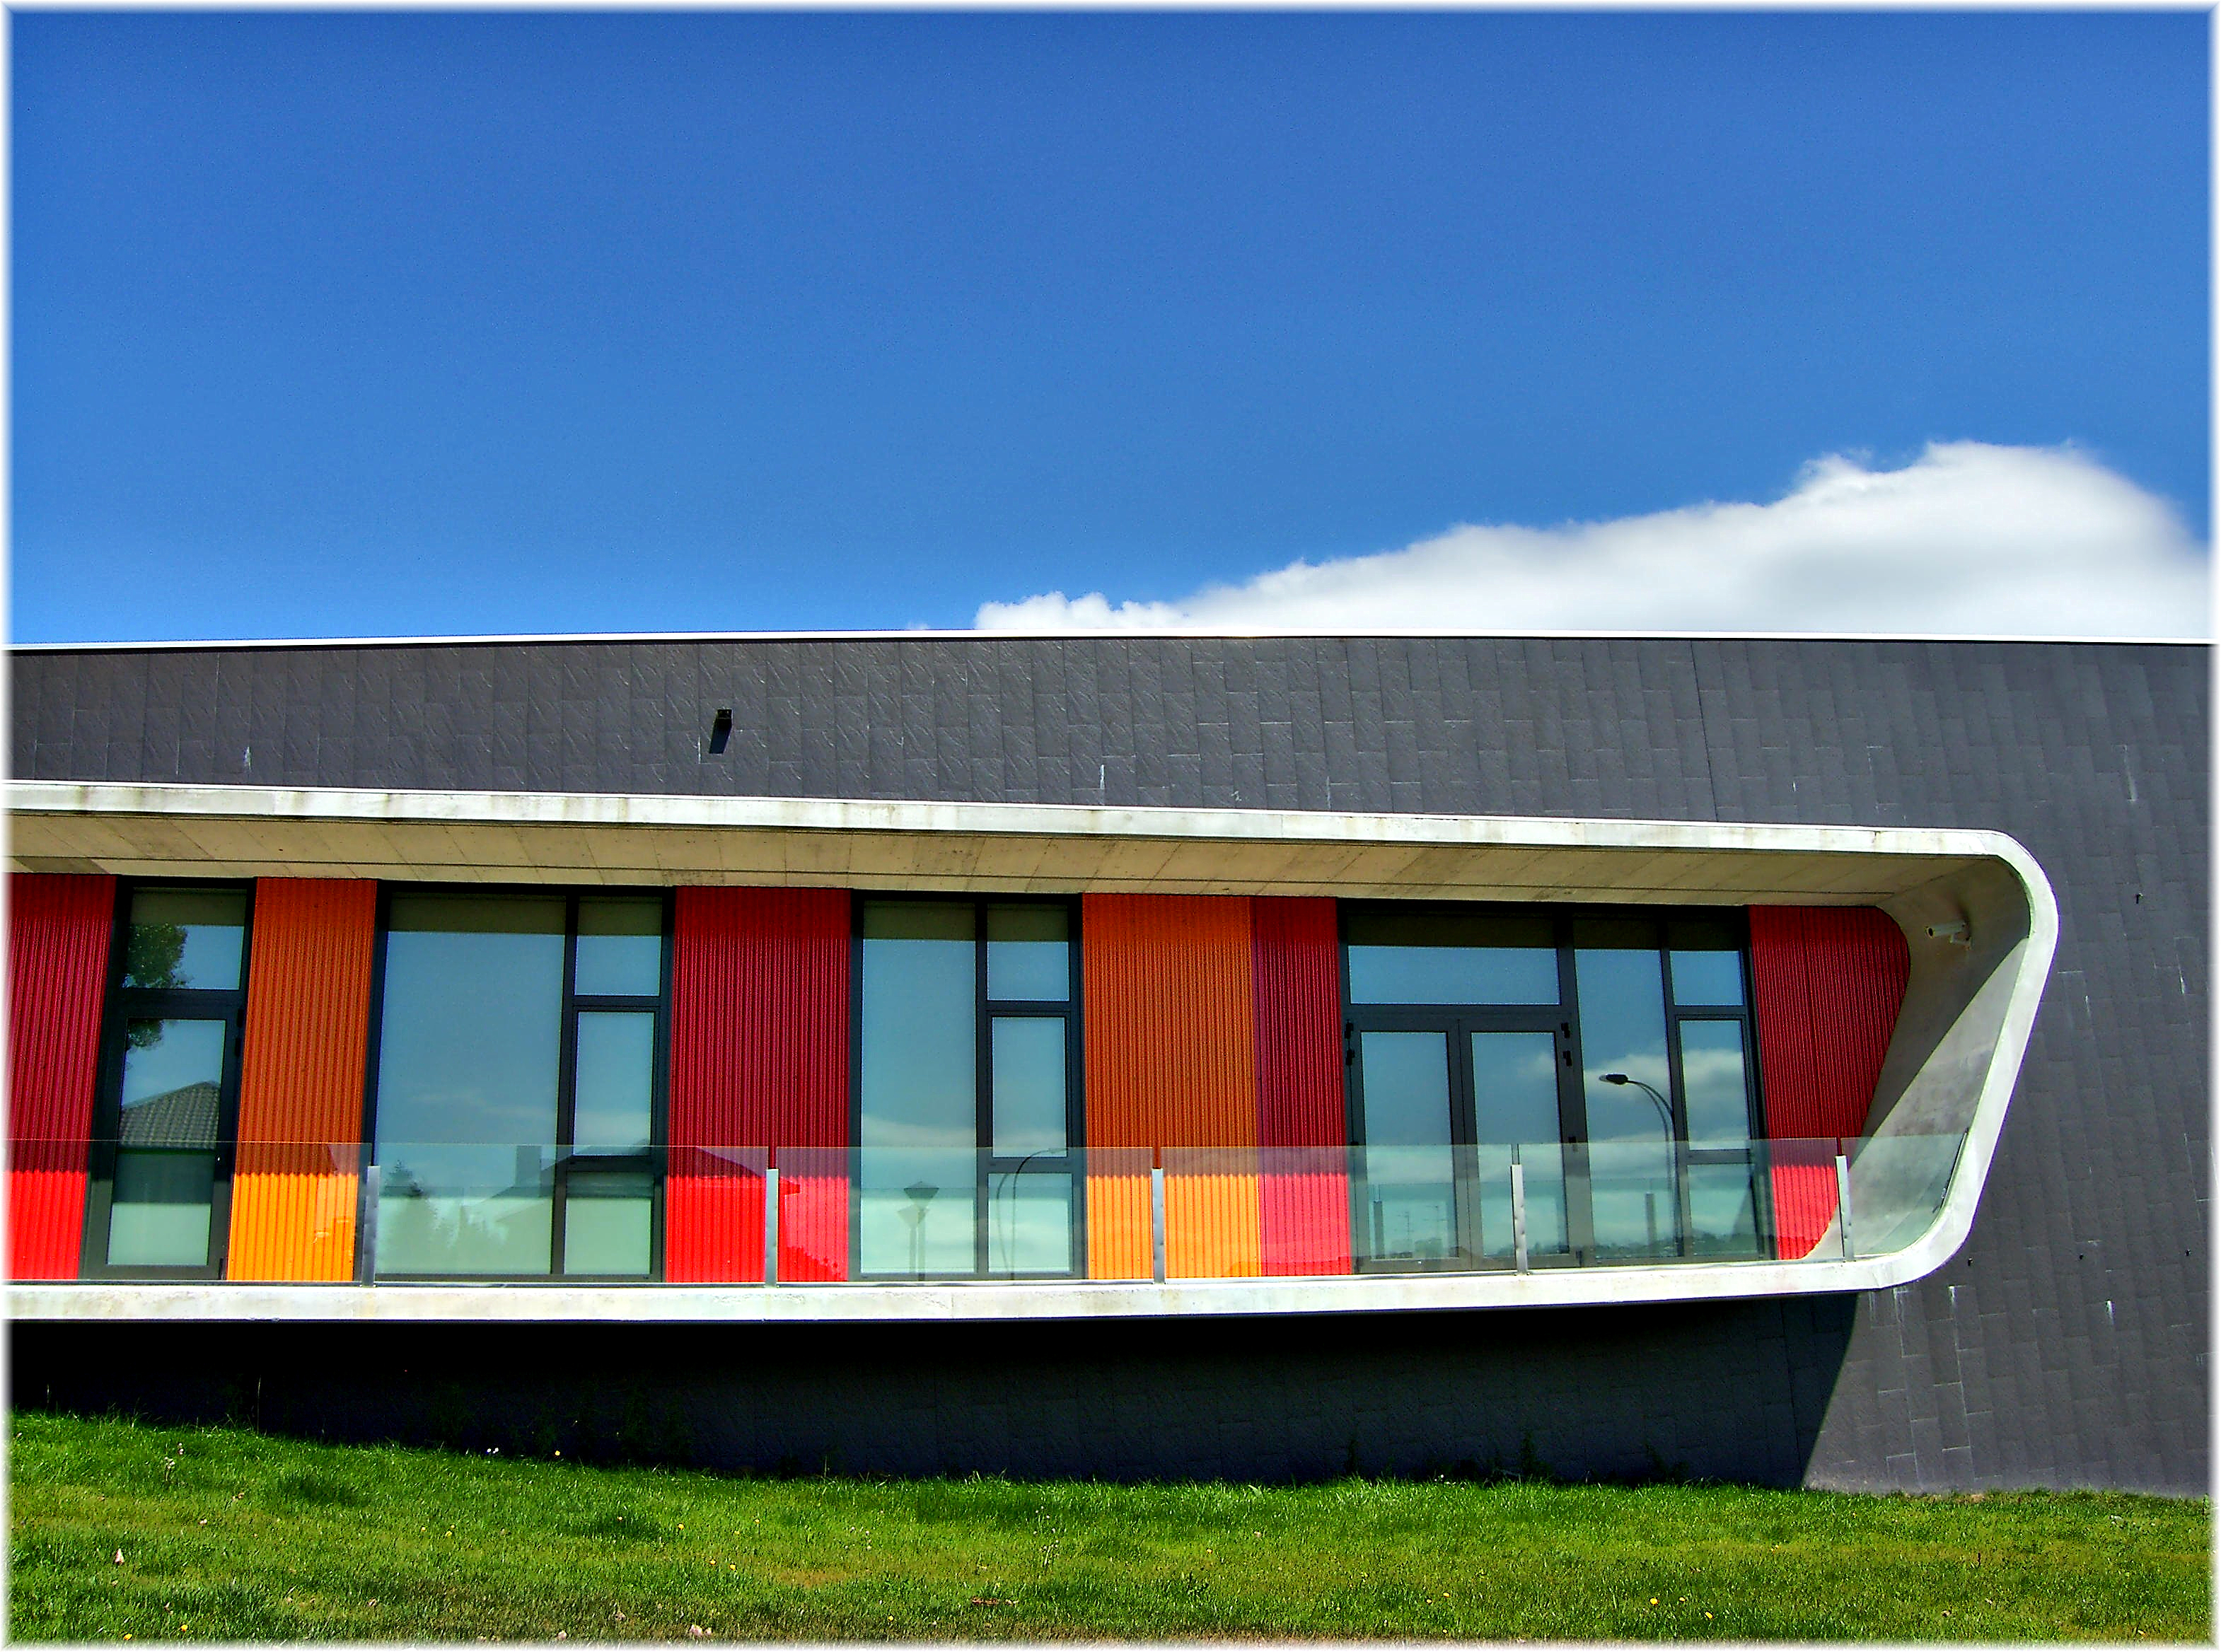
architecture, house, window, home, color, facade, interior design, design